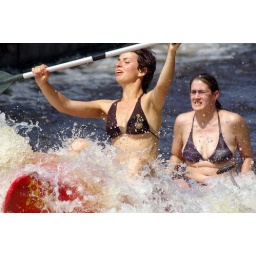
62 Vyssi Brod 16.8.07 2 girls in a boat 1